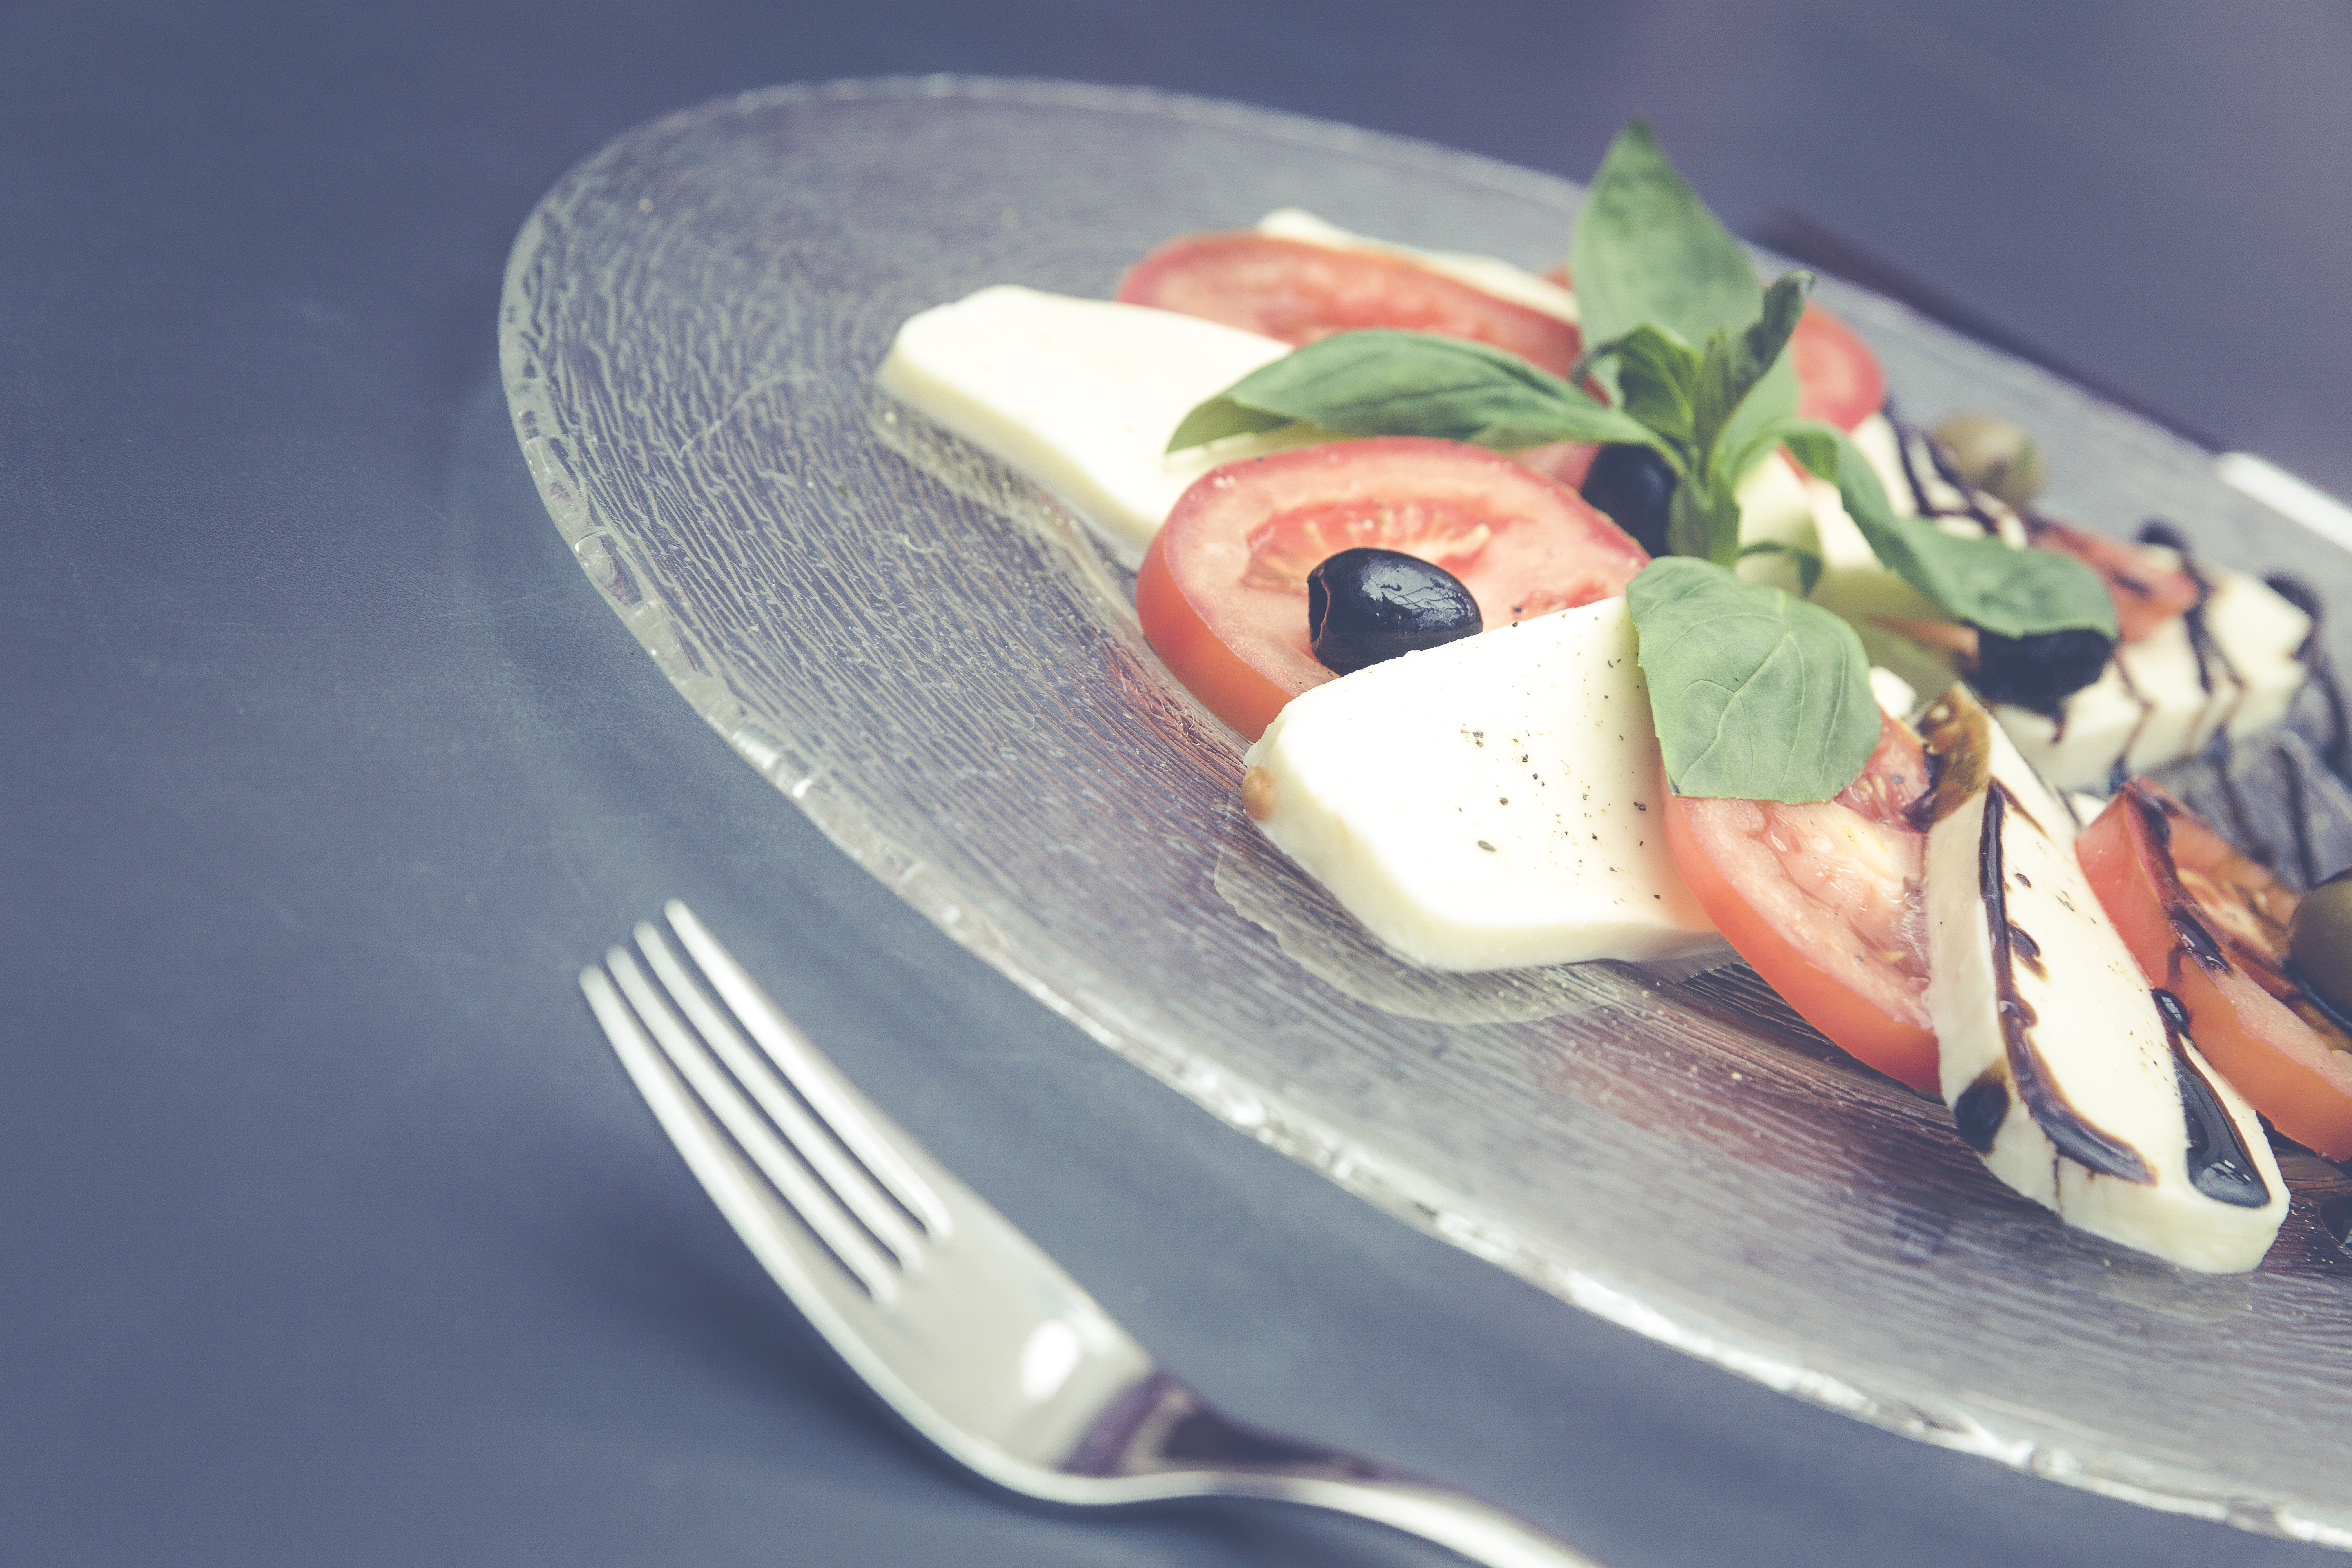
fork, dish, meal, food, salad, produce, plate, dessert, cuisine, tomatoes, olives, public domain images